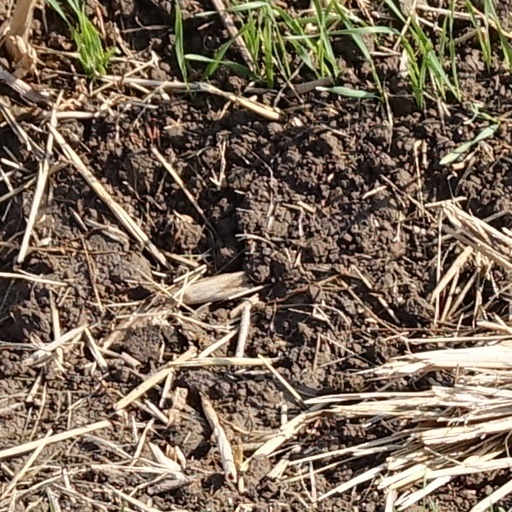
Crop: wheat